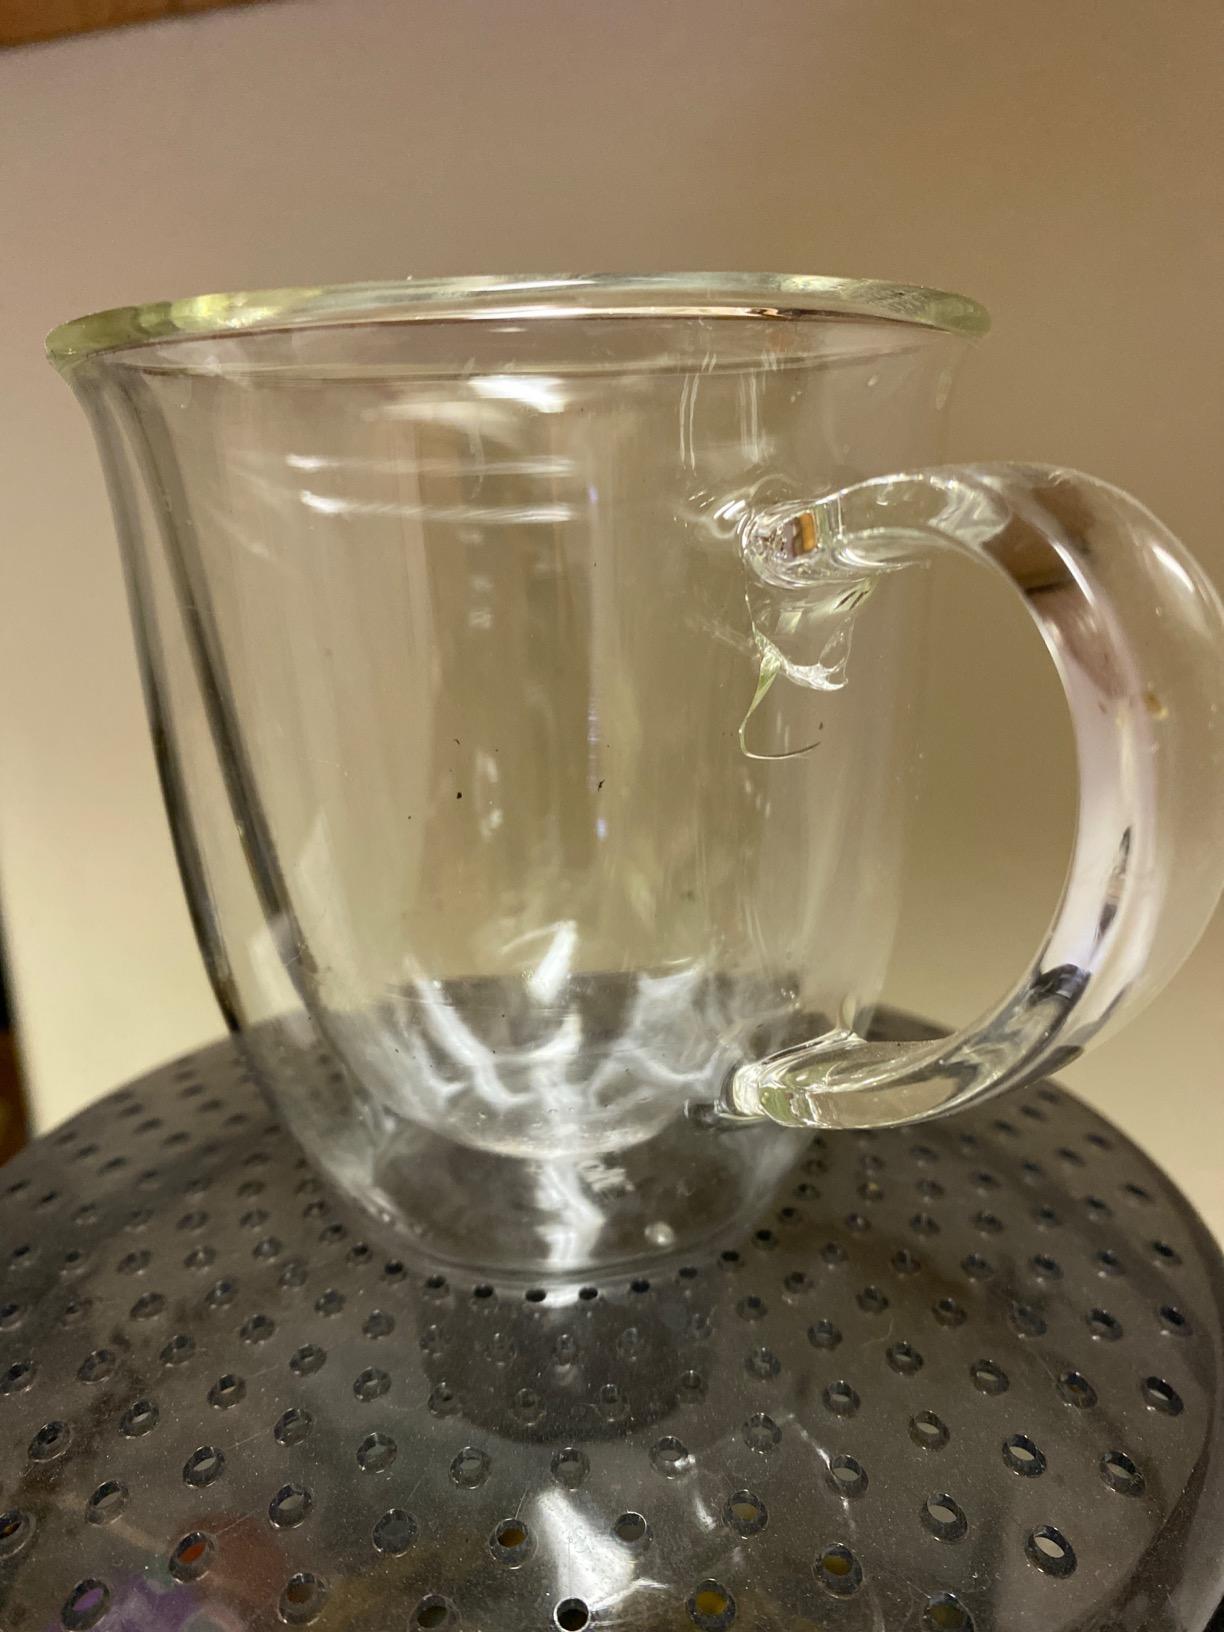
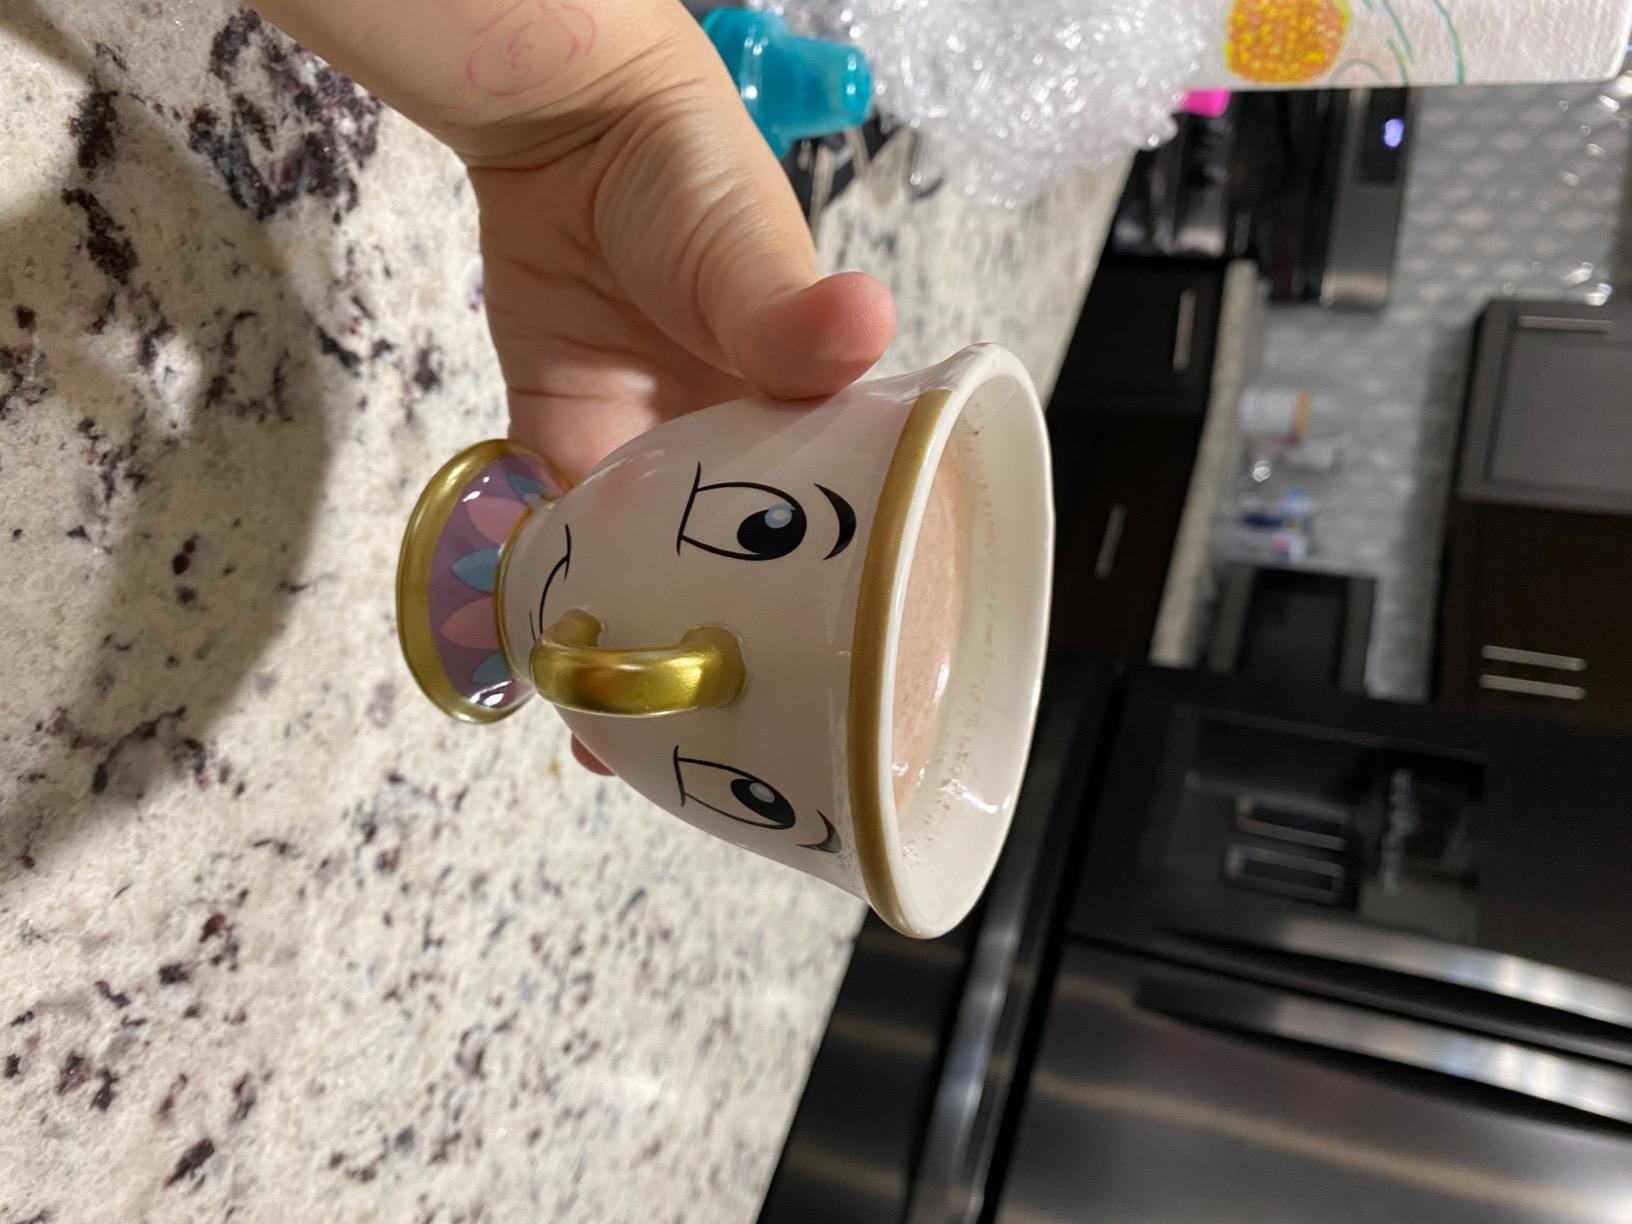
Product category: items_mug
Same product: no